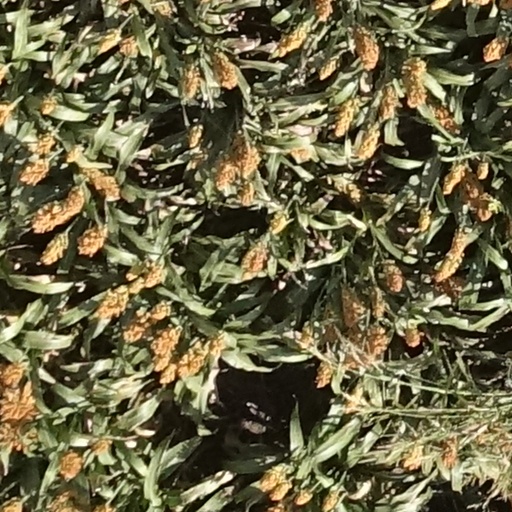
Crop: sorghum